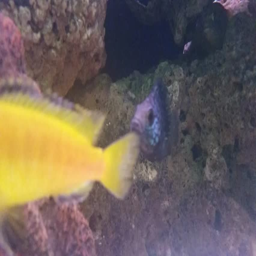
4k resolution of fish on a coral reef